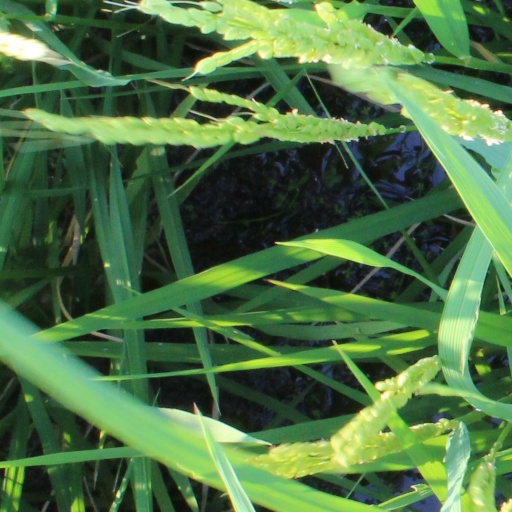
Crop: rice